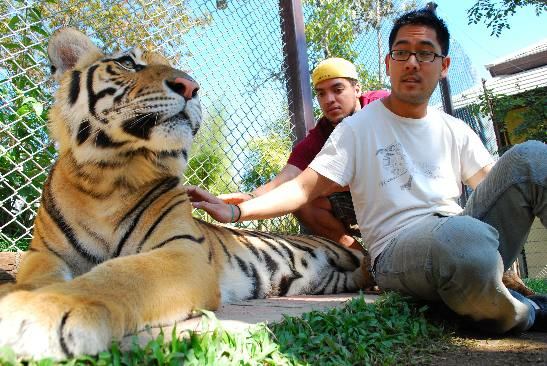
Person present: Yes